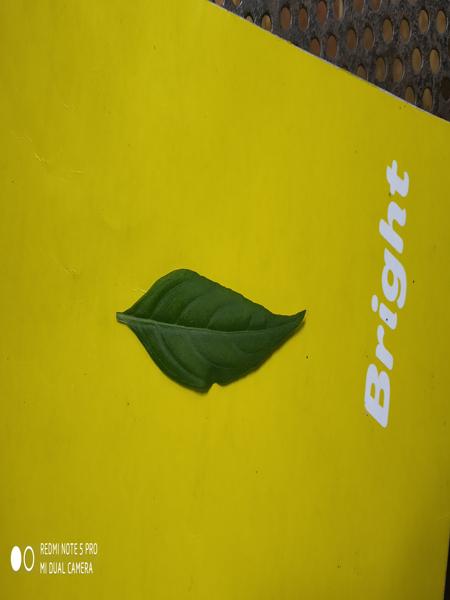
Plant: Nelavembu